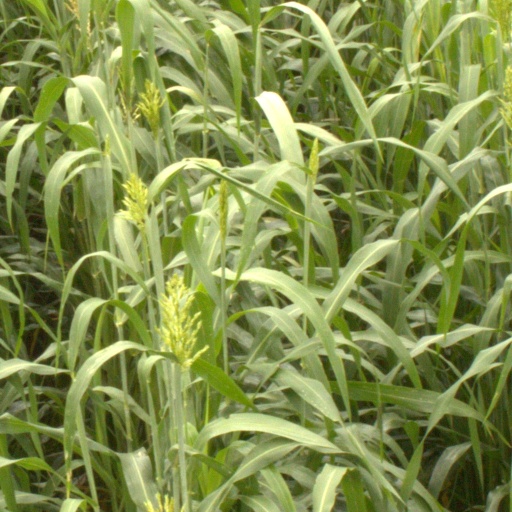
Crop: sorghum